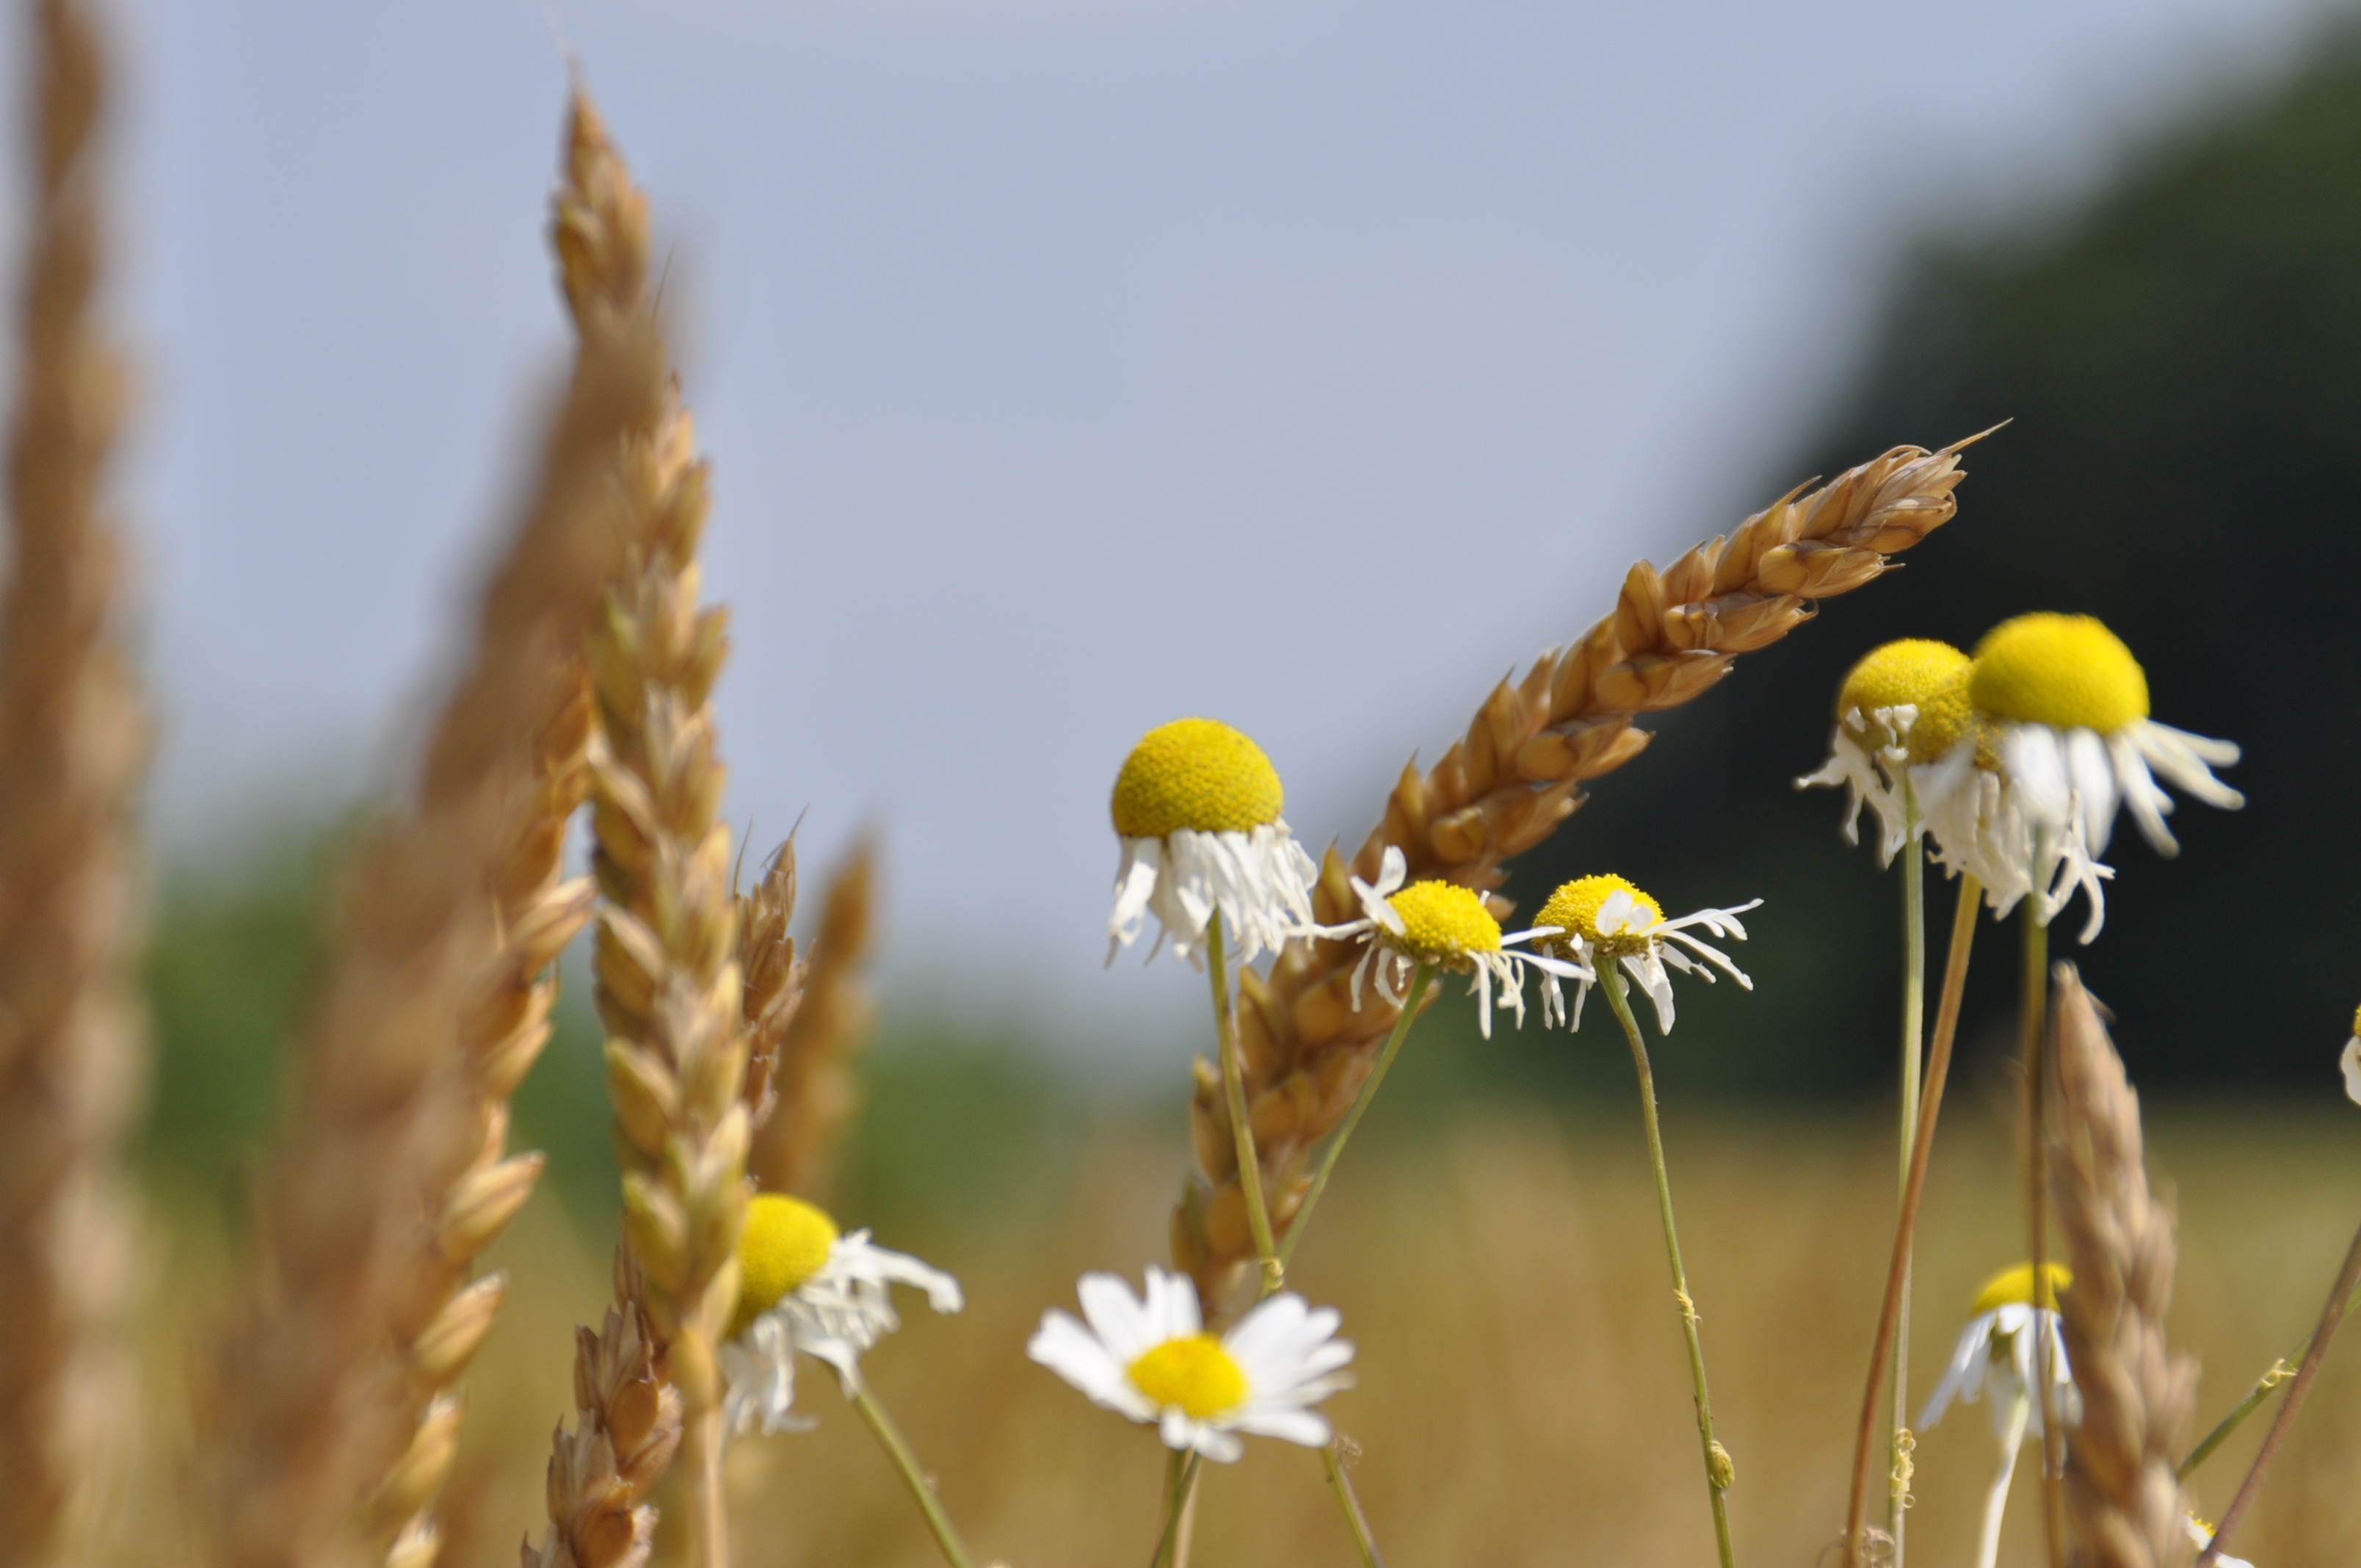
nature, grass, branch, blossom, plant, field, meadow, wheat, prairie, sunlight, flower, wildlife, pollen, autumn, botany, yellow, agriculture, flora, fauna, wildflower, close up, fields, nectar, chamomile, macro photography, flowering plant, grass family, plant stem, land plant, anna lina artline, petra s hner